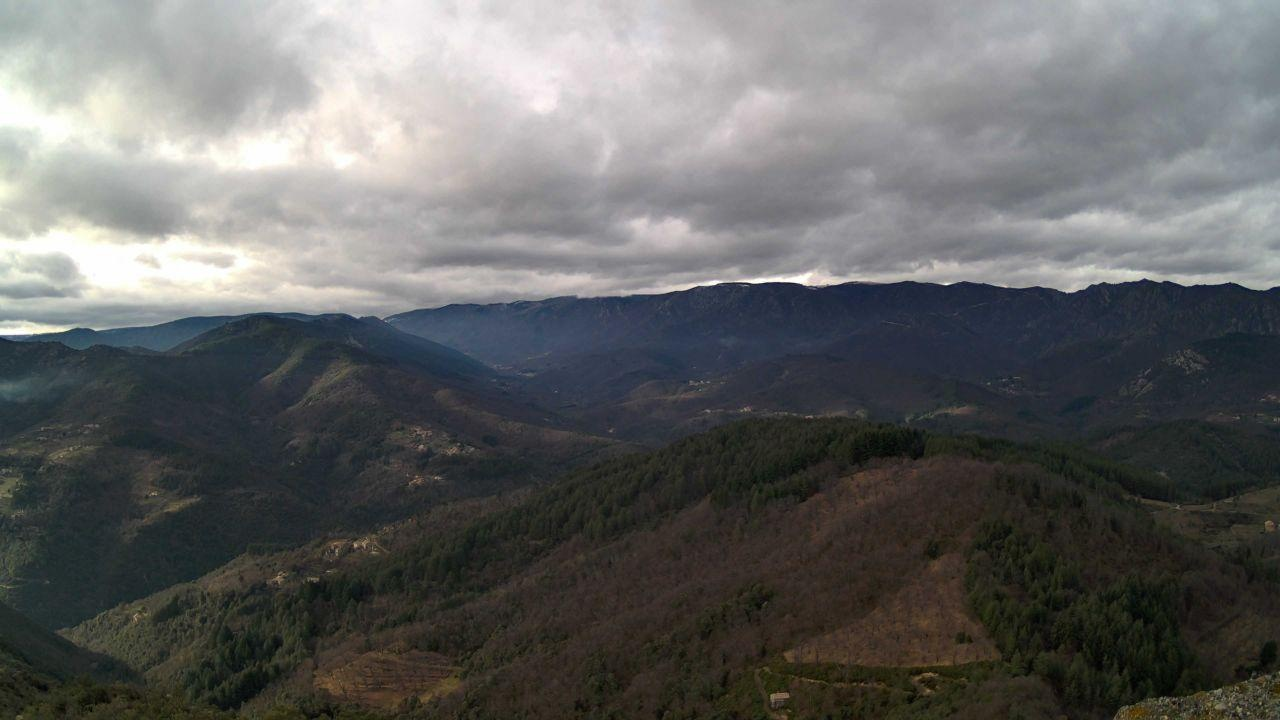
Fire: no
Smoke: yes